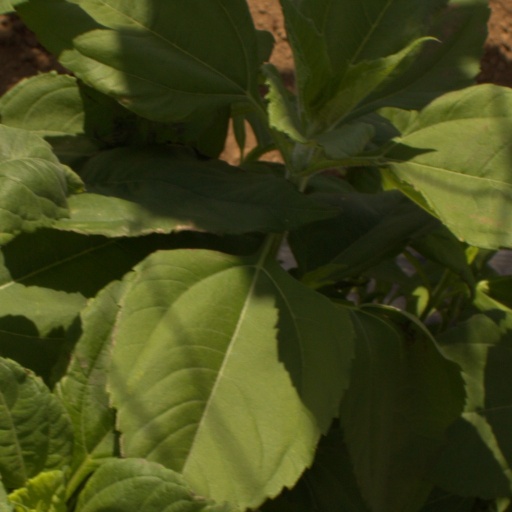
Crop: Jerusalem artichoke